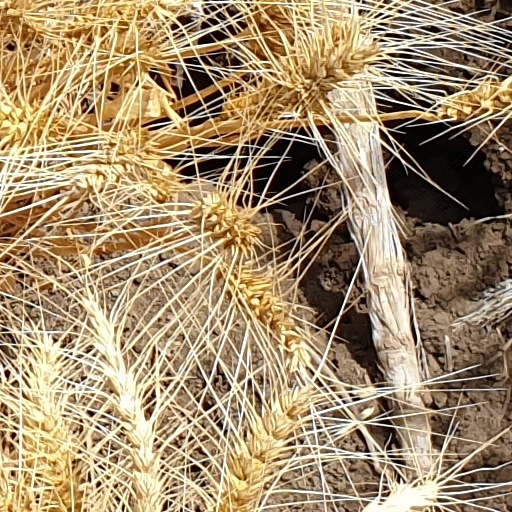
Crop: wheat